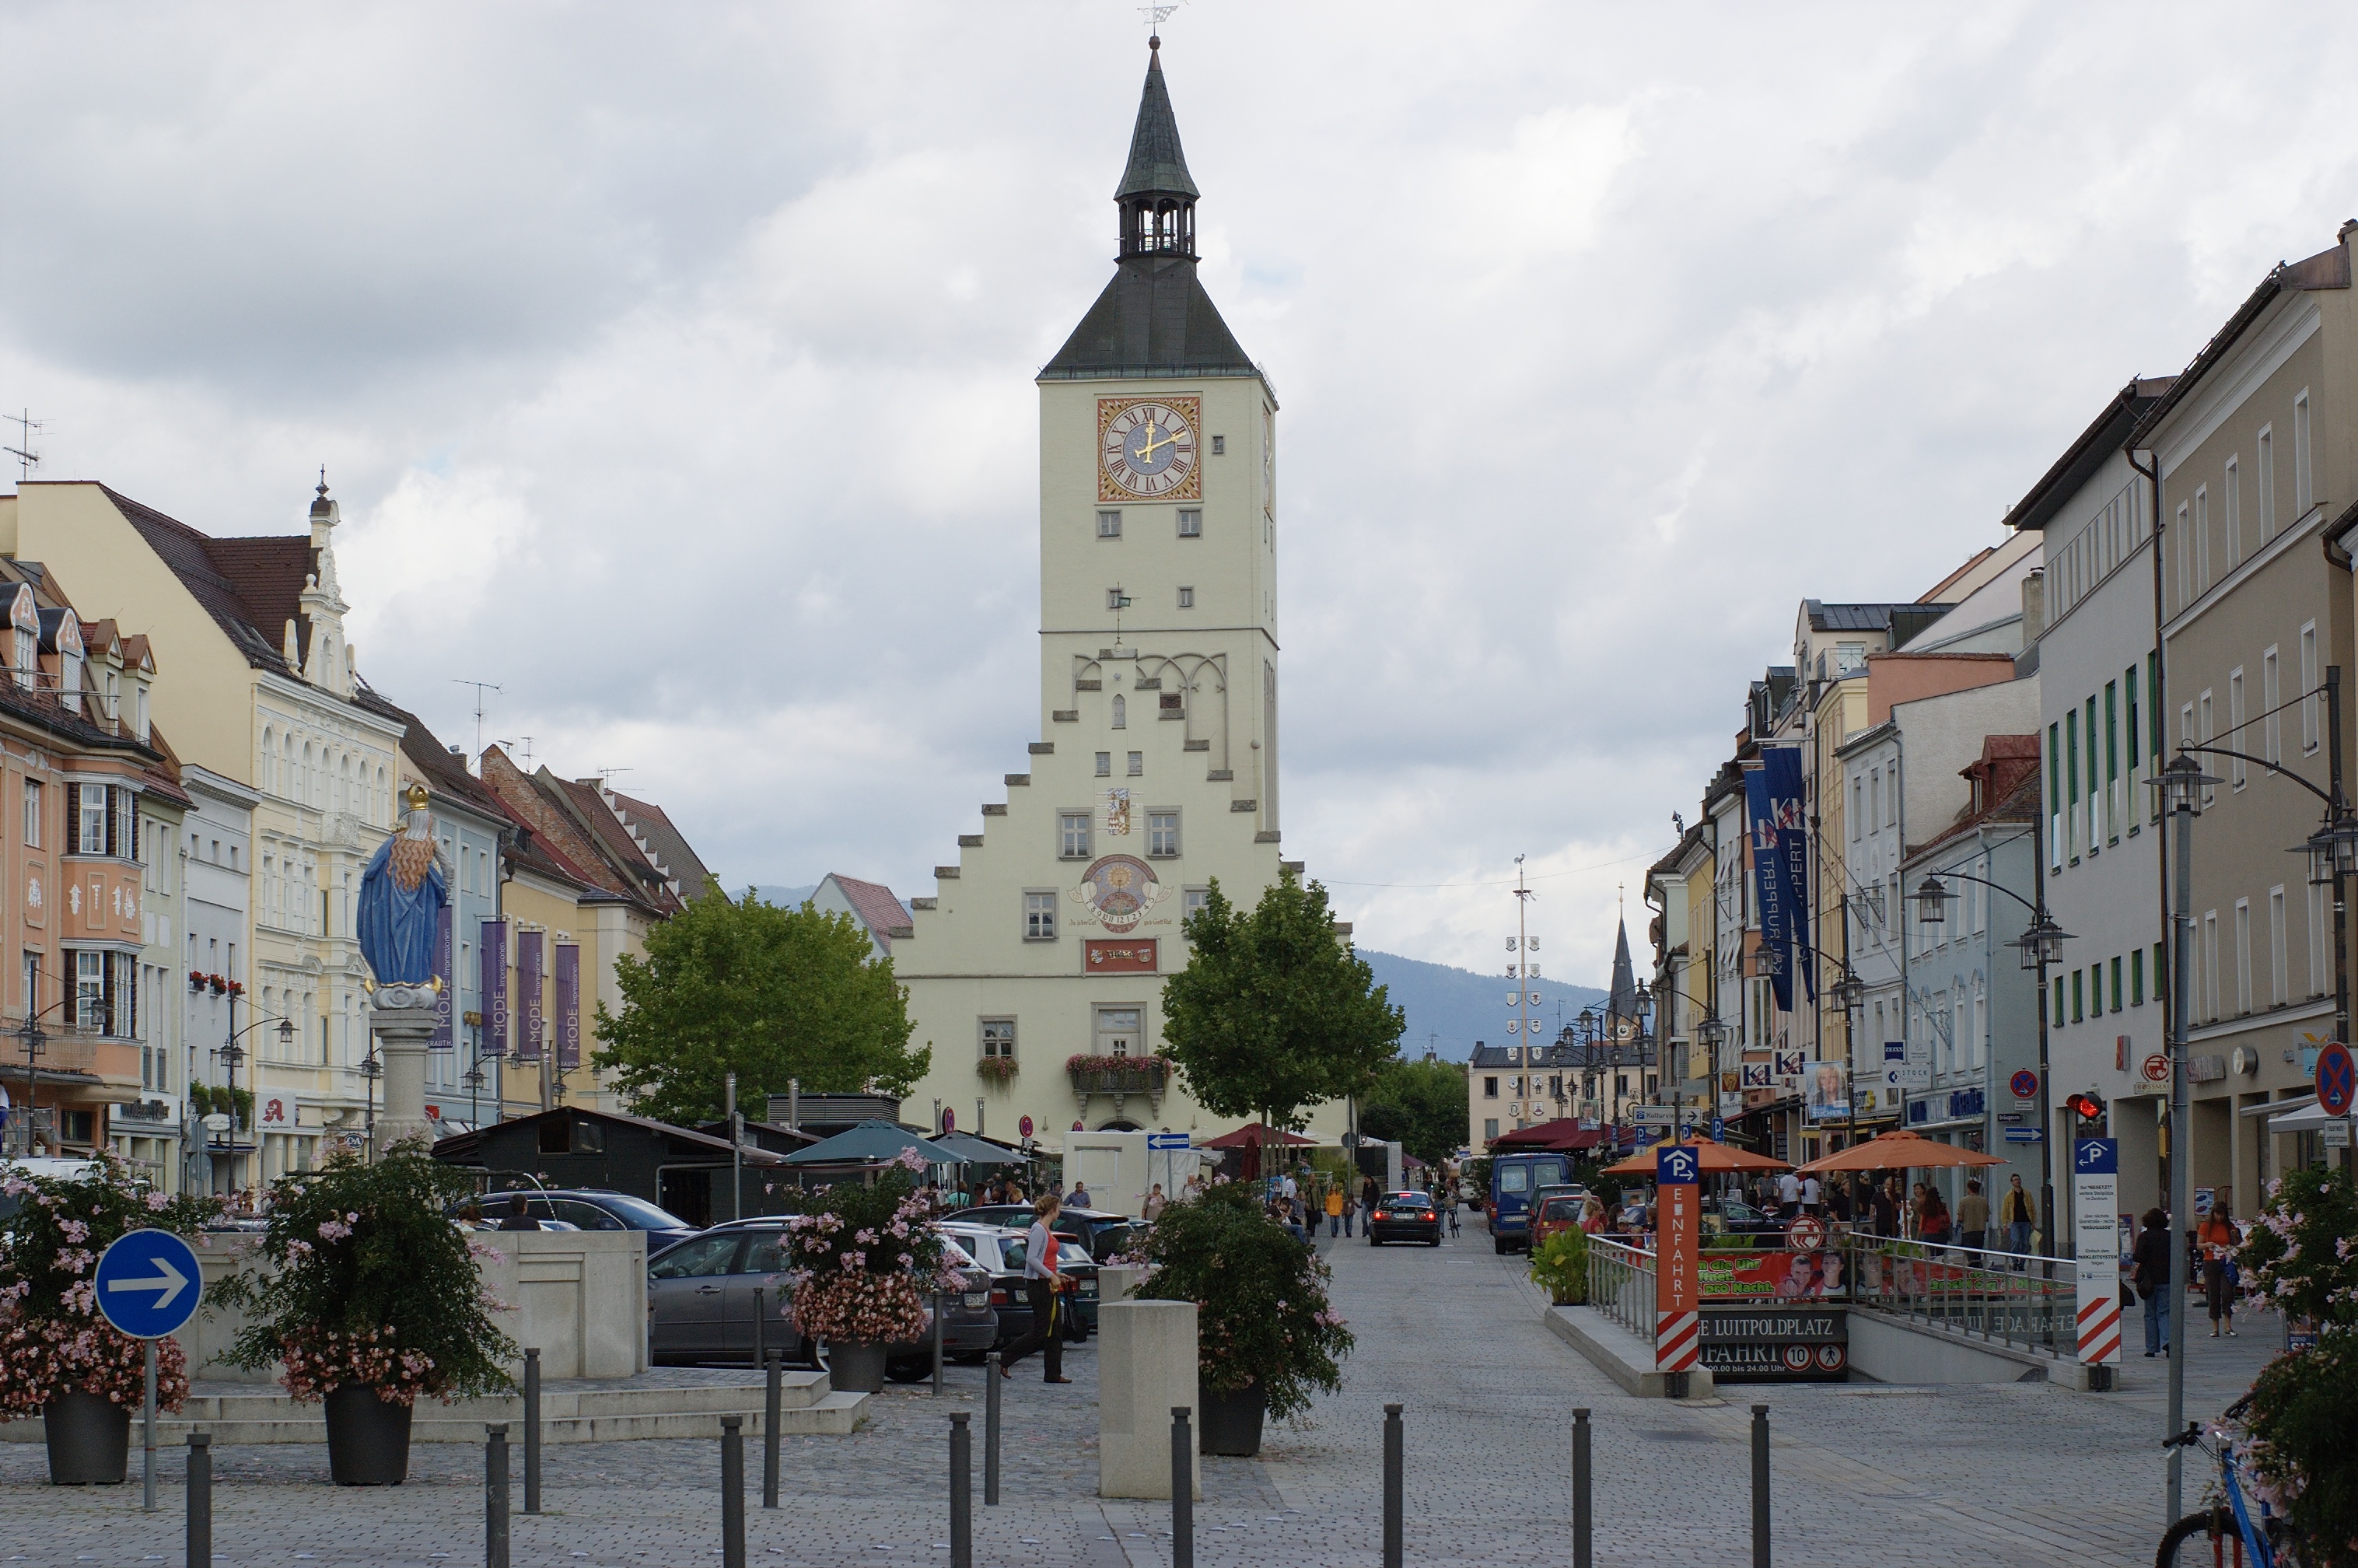
street, town, city, cityscape, downtown, tower, plaza, landmark, church, tourism, place of worship, 50mm, rawtherapee, germany, deutschland, town square, pentax, bayern, bavaria, lenstagged, steffenzahn, k100d, justpentax, fa50, fa50mm, smcpentaxfa11450mm, pentaxfa50mm, smcpfa50mmf14, bayerischerwald, deggendorf, neighbourhood, human settlement